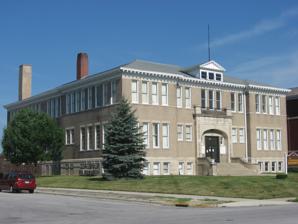
Building: Blume High School
Country: United States of America
Year built: 1908
United States historic place Blume High School U.S. National Register of Historic Places Front of the school Show map of Ohio Show map of the United States Location 405-409 S. Blackhoof St., Wapakoneta , Ohio Coordinates 40°33′58″N 84°11′50″W / 40.56611°N 84.19722°W / 40.56611; -84.19722 Area 2 acres (0.81 ha) Built 1908; 1923-25 Architect William M. Runkle; Frank L. Packard Architectural style Mixed NRHP reference No. 96000933 Added to NRHP August 22, 1996 The former Blume High School is a historic building in downtown Wapakoneta, Ohio , United States.  It was the first exclusive home of Wapakoneta High School . Prior to that time, WHS was housed with other grades. The original part of the high school was built at a cost of $41,315. This original section was designed by local architect William M. Runkle. In the mid-1920s, it was expanded with the construction of a gymnasium, a library, and the "Red Brick Section" addition; while the last portion was built with money raised from bonds , the library and gym were financed with a bequest from L.N. Blume. These additions were designed by Frank Packard of Columbus. Growth in the Wapakoneta City School District resulted in overcrowding by the mid-1950s. After a series of failed attempts, the school board succeeded in winning voter approval for the construction of a new school in 1956, and the new Wapakoneta High School building, which today serves as the Wapakoneta Middle School, opened at the beginning of 1959. Blume was converted into a junior high school for several years, but a 1988 vote resulted in the school's closing by 1990. In 1996, the former Blume High School was listed on the National Register of Historic Places because of its architecture. Notable alumni Neil Armstrong (1947) - NASA astronaut, first man to walk on the Moon Dudley Nichols (1913) - Oscar-winning screenwriter and director References